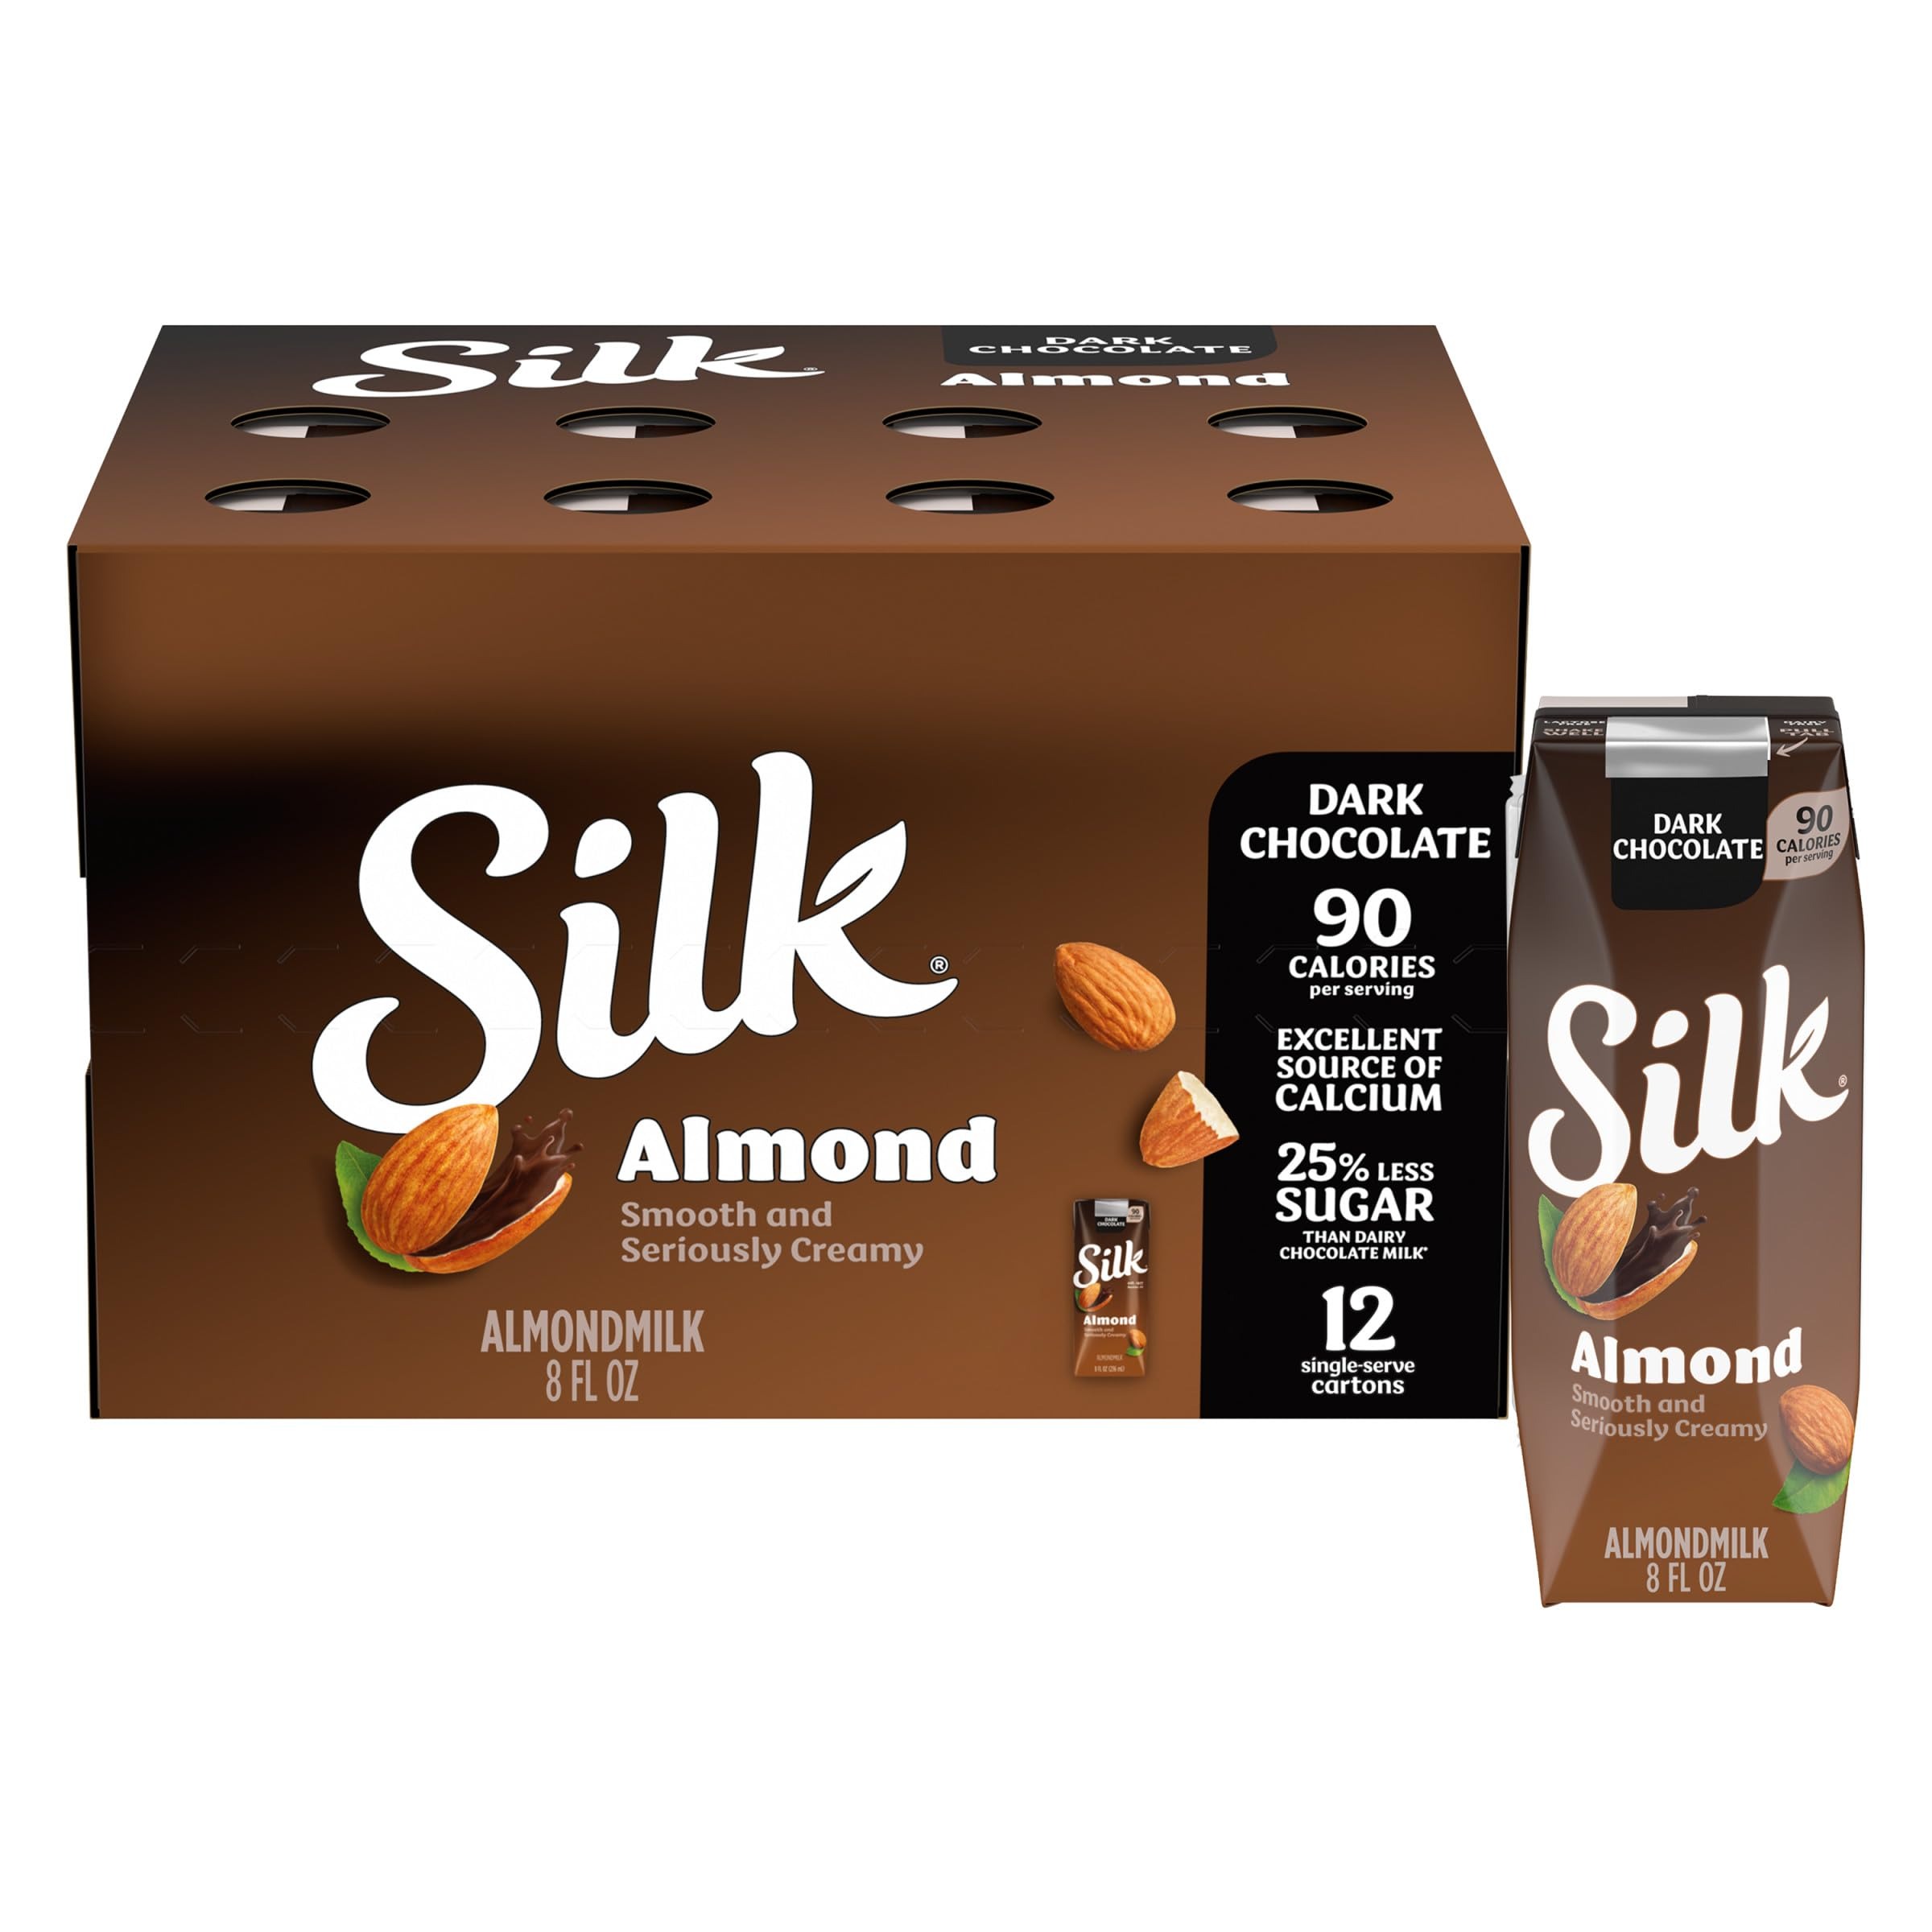
Item Name: Silk Shelf-Stable Almond Milk Singles, Dark Chocolate, Dairy-Free, Vegan, Non-GMO Project Verified, 8 oz. (Pack of 12)
Bullet Point 1: ADD ALMONDMILK TO YOUR PANTRY: Indulgent, dark chocolate almondmilk tastes great in baking recipes, smoothies, or on its own
Bullet Point 2: SHELF-STABLE: Comes in special packaging for convenient, non-refrigerated storage
Bullet Point 3: DELICIOUSLY WHOLESOME: Dairy-, lactose-, and casein-free; absolutely no soy, gluten, eggs, or MSG
Bullet Point 4: A NUTRITIONAL ALL-STAR: 50 percent more calcium than dairy milk ; 0g saturated fat per serving
Bullet Point 5: NON-GMO PROJECT VERIFIED, VEGAN-FRIENDLY ALMONDMILK with no artificial colors or flavors
Value: 96.0
Unit: Fl Oz

Price: 9.74